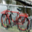
Label: bicycle